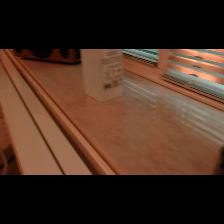
Label: NonHuman